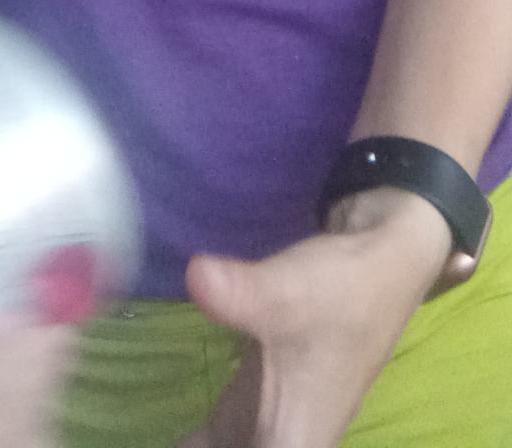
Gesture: no_gesture